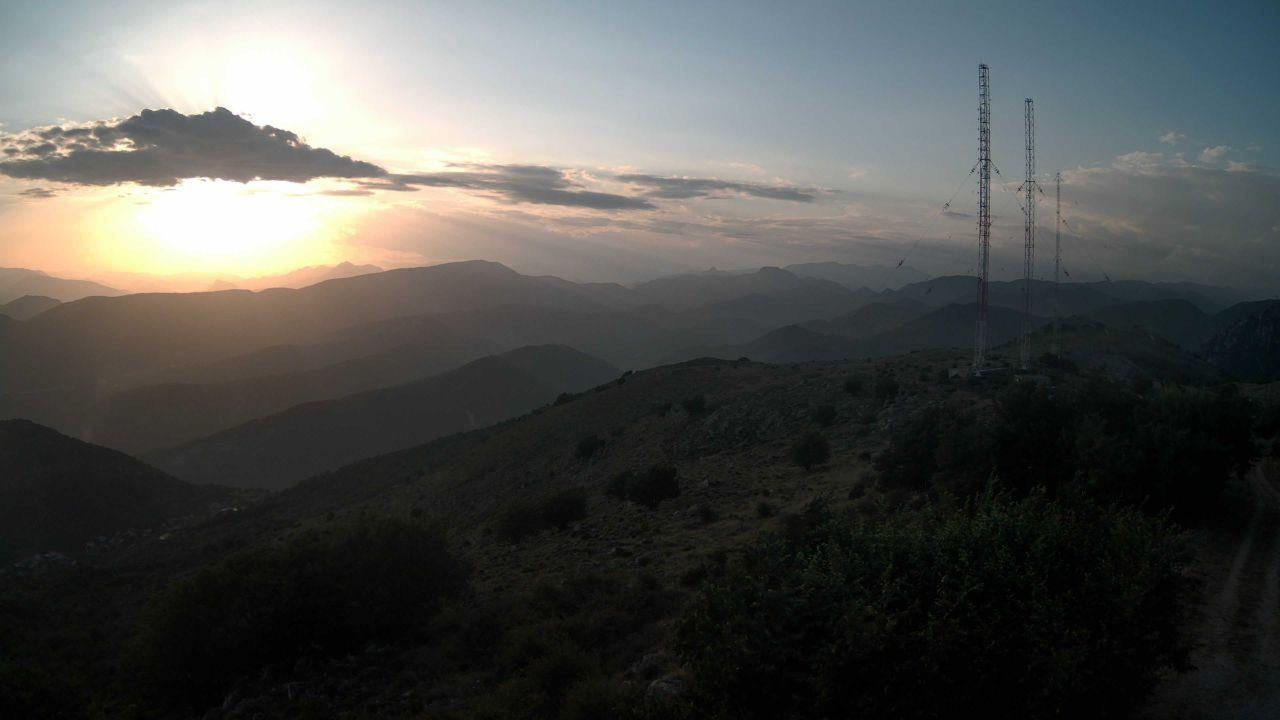
Fire: no
Smoke: yes